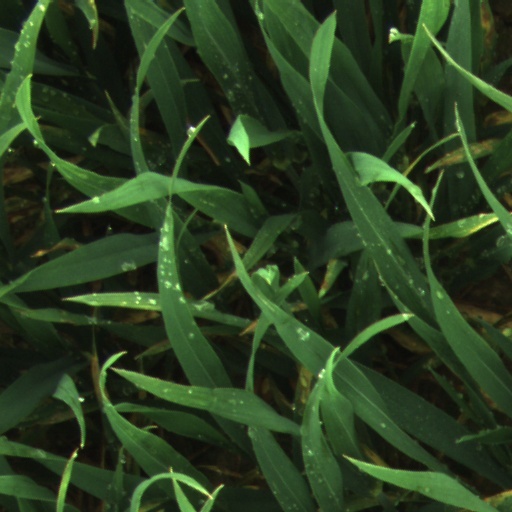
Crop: wheat